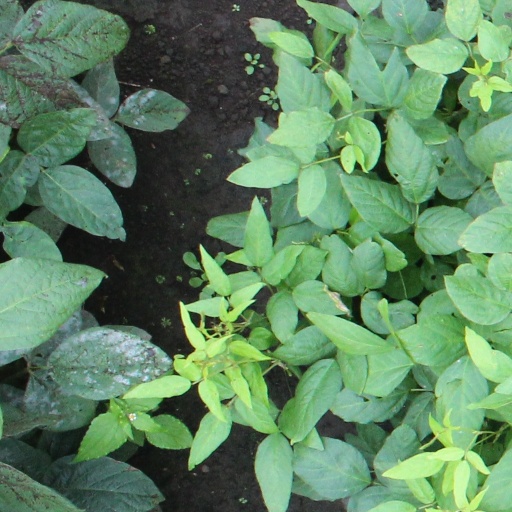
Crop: soybean